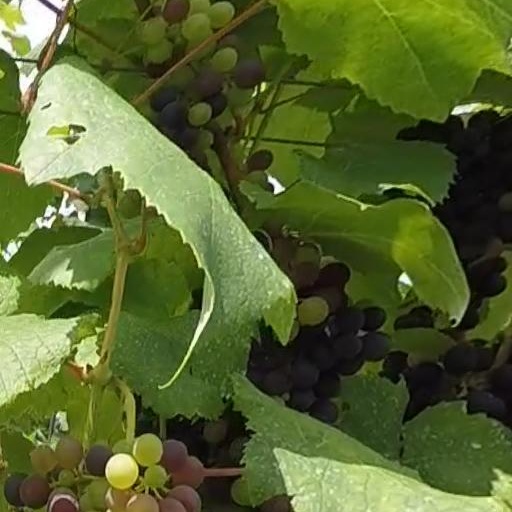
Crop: grape